Results of the 2022 Victorian state election (Legislative Assembly)

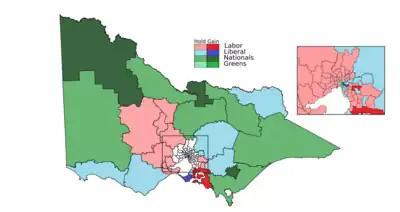
Results of the 2022 election with held and gained seats

The original election on 26 November 2022 for this seat was declared failed due to the death of the National Party candidate on 21 November. The supplementary election was held on 28 January 2023.